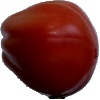
Label: Tomato Heart 1